Mejba Revolt

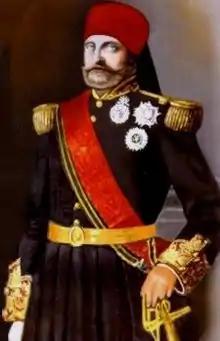
Muhammad Bey (1855-1859)

The Mejba Revolt (1864–65) was a rebellion in Tunisia against the doubling of an unpopular poll tax (the "mejba") imposed on his subjects by Sadok Bey. The most extensive revolt against the rule of the Husainid Beys of Tunis, it saw uprisings all over the country and came close to prompting military intervention by Britain and France. The revolt was suppressed with great brutality and the government became ever more seriously indebted to foreign creditors, backed by European governments, until it was finally unable to resist French occupation in 1881.